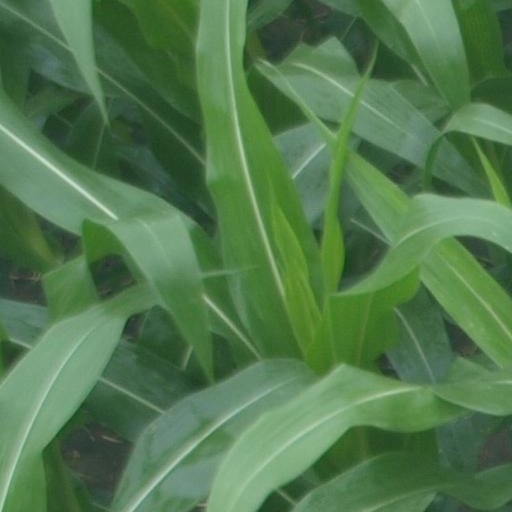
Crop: maize; corn